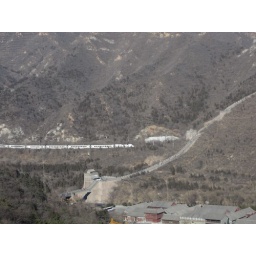
train passing under the great wall